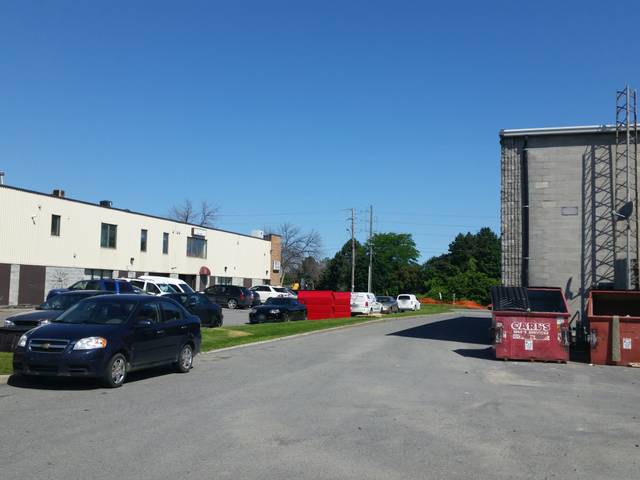
Region: Canada
Coordinates: 45.464, -75.549